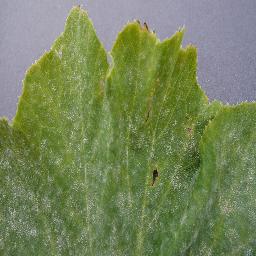
Label: Squash___Powdery_mildew